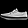
Label: Sneaker